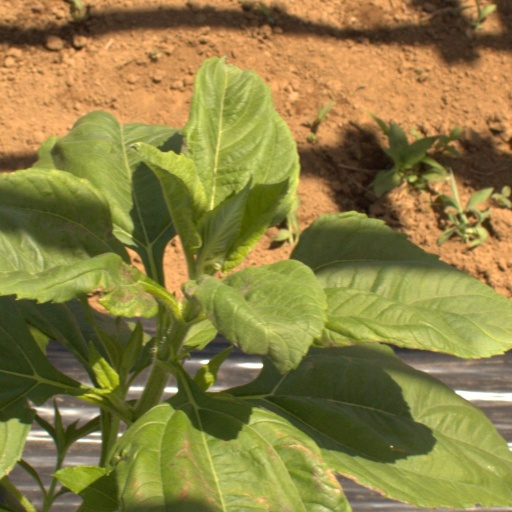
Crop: Jerusalem artichoke